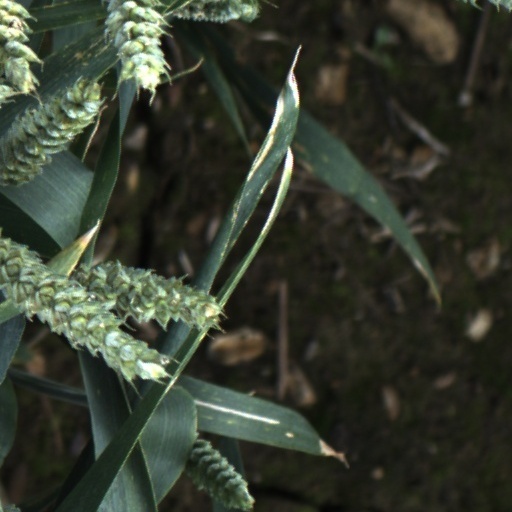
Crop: wheat